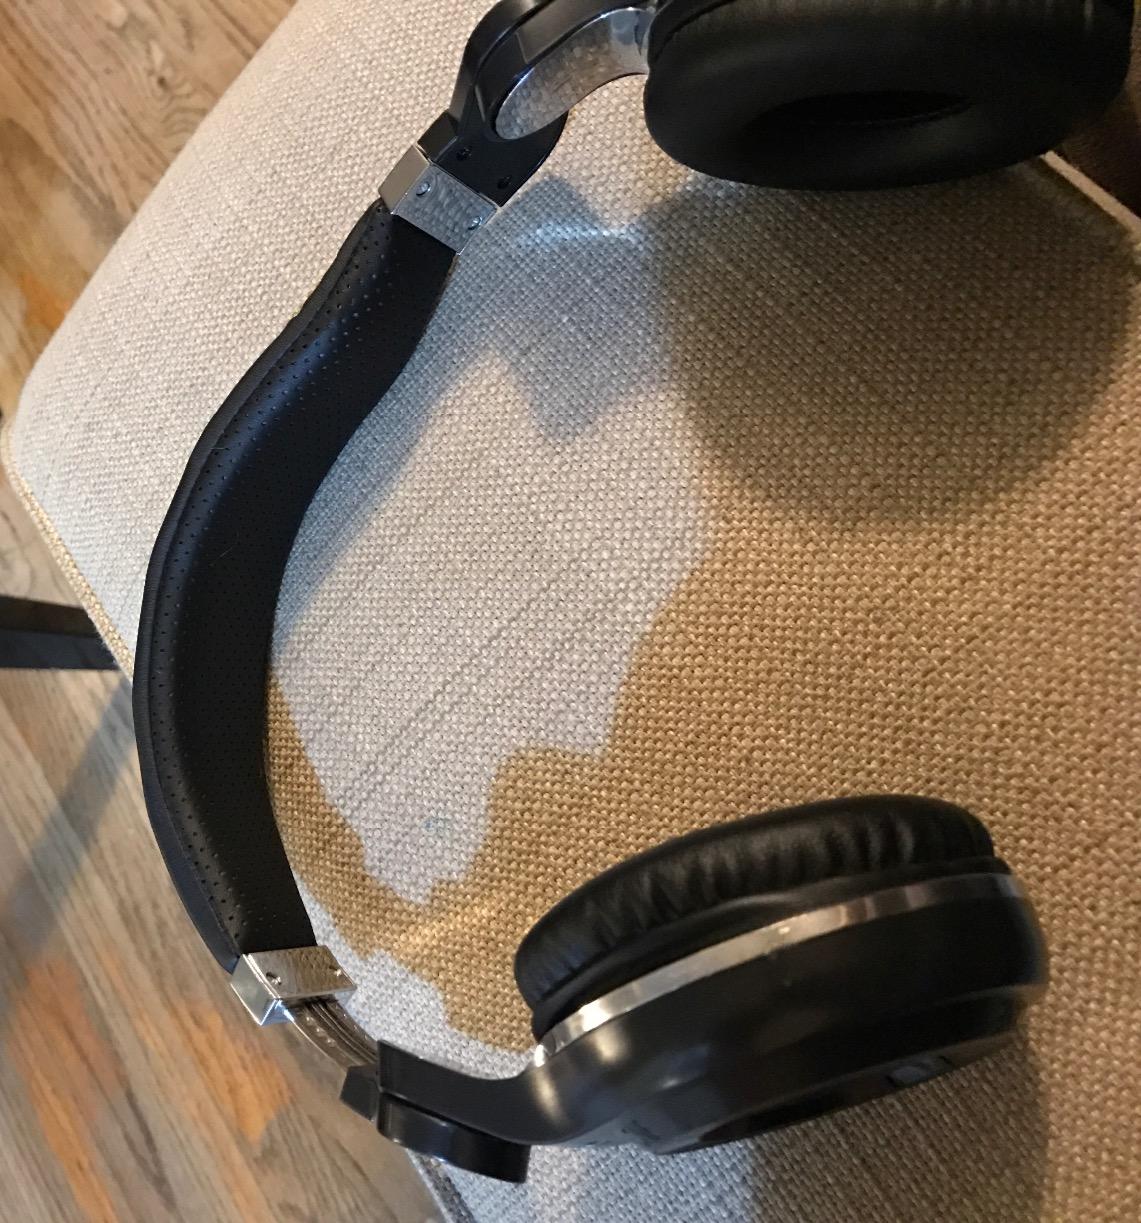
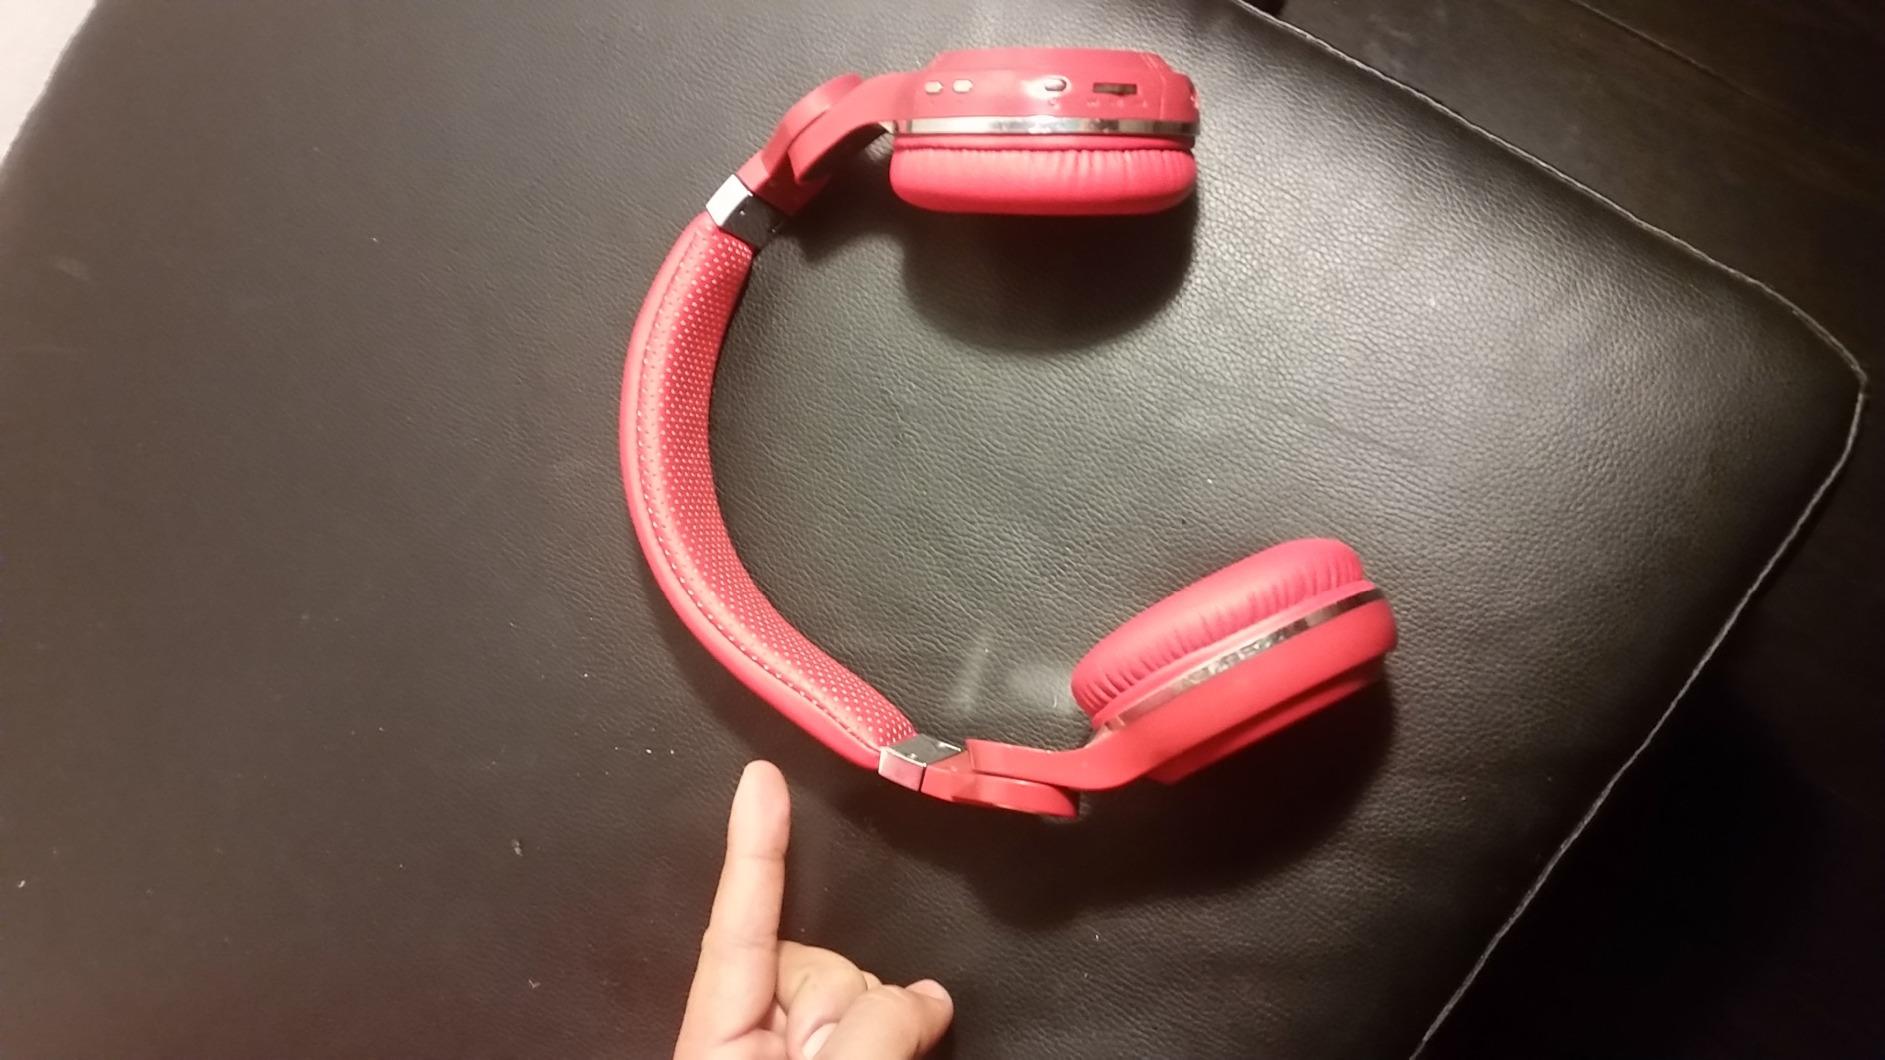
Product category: headphones
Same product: no